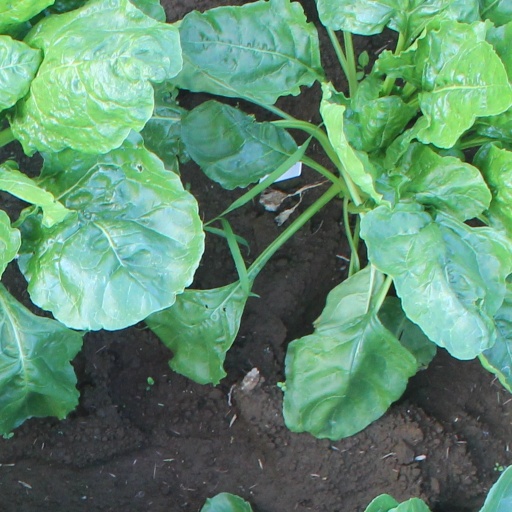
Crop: sugar beet